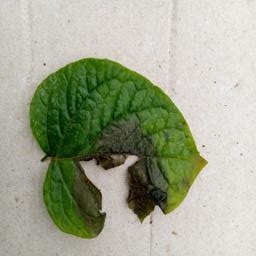
Etiqueta: Late Blight